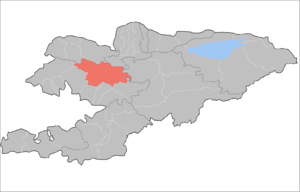
Le district de Toktogul est un raion de la province de Jalal-Abad dans l'ouest du Kirghizistan. Son chef-lieu est la ville de Toktogul. Sa superficie est de 7 815 km2, et 86 306 personnes y résidaient en 2009.